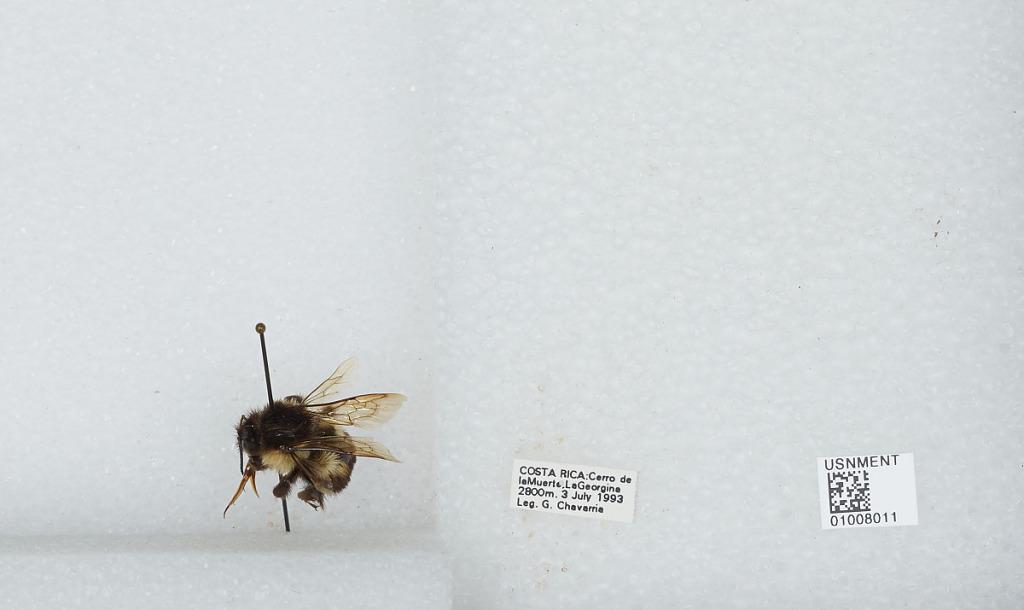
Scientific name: Bombus (Pyrobombus) ephippiatus (Say)
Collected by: G. Chavarria
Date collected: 1993-7-3
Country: Costa Rica
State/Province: San Jose
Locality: Cerro de la Muerte, La Georgina
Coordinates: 9.5583, -83.7239